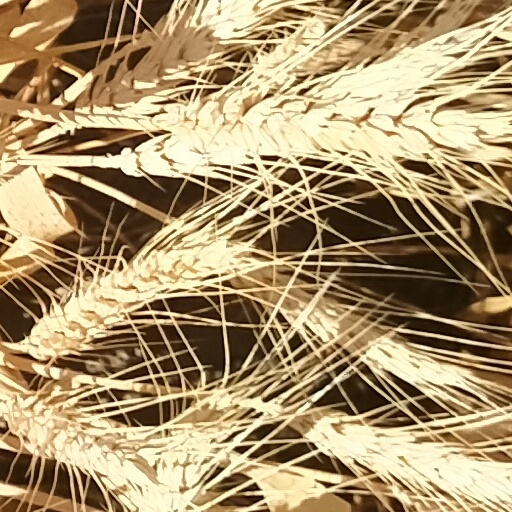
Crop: wheat